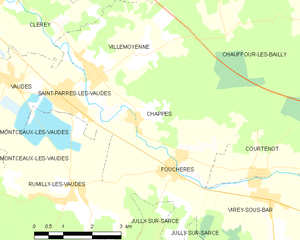
Carte des communes françaises: Chappes